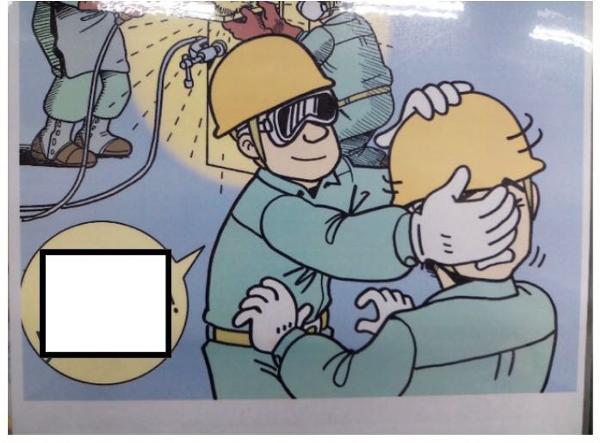
回答: あっち向いてホイッゴキッ!!